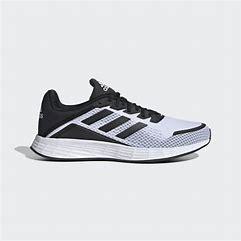
Brand: Adidas
Model: Duramo SL